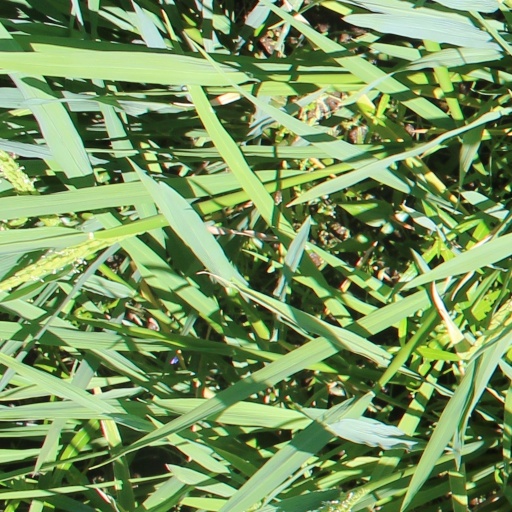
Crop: rice